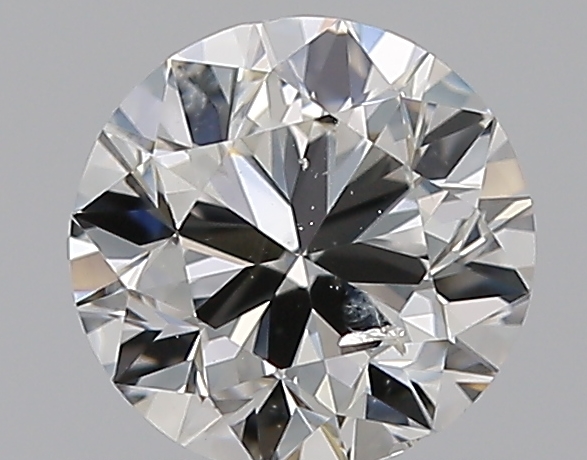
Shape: round
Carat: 0.7
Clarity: SI2
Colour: I
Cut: VG
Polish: EX
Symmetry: GD
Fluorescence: N
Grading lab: GIA
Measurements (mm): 5.5 x 5.61 x 3.51